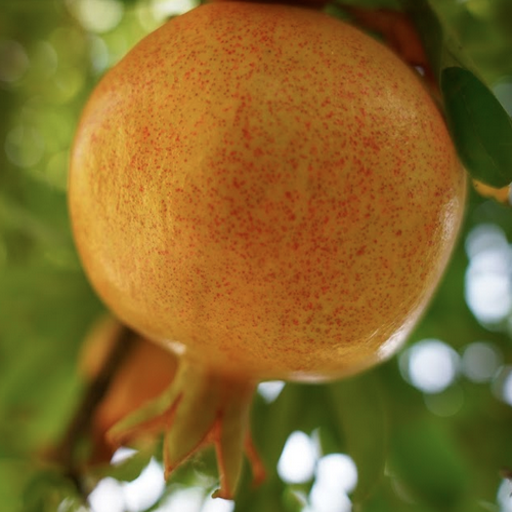
Label: Healthy